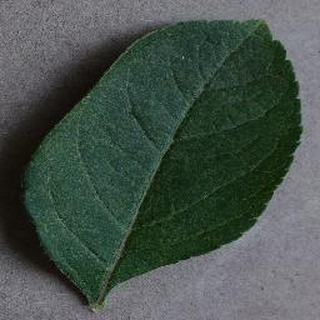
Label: healthy_apple